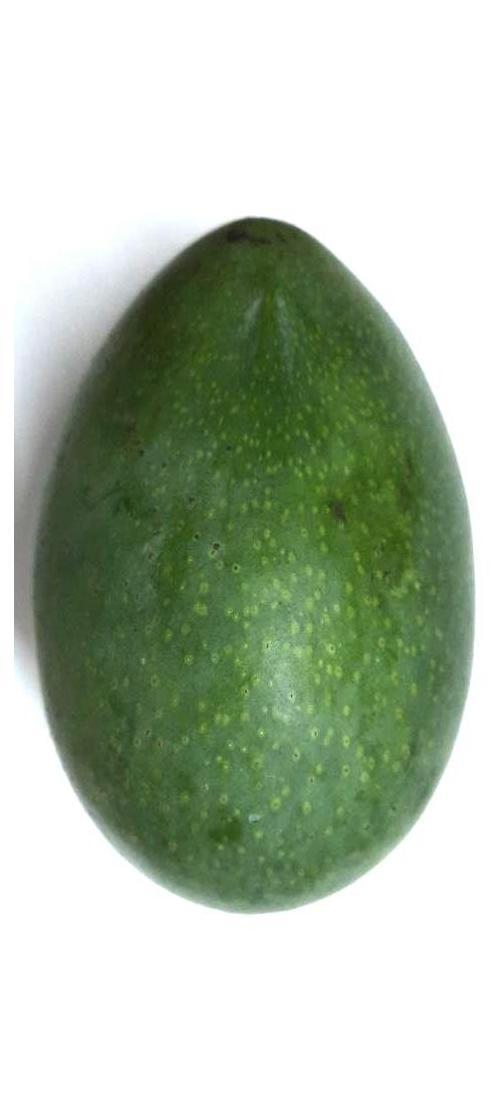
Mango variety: Ashshina Zhinuk